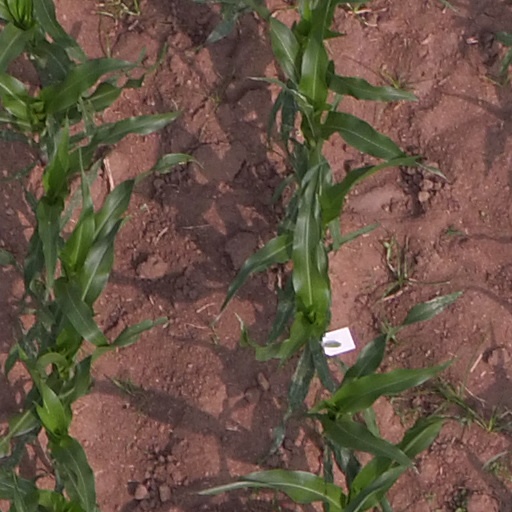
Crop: maize; corn